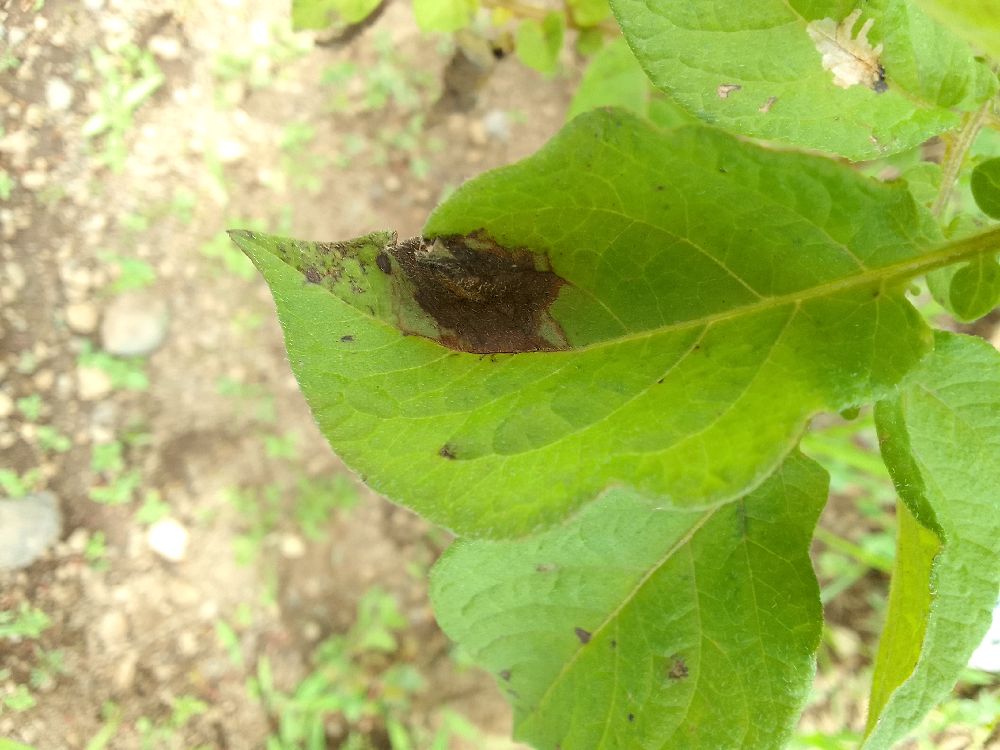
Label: Late blight